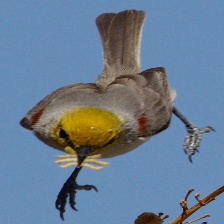
Species: VERDIN
Scientific name: AURIPARUS FLAVICEPS